Falstaff's Wedding

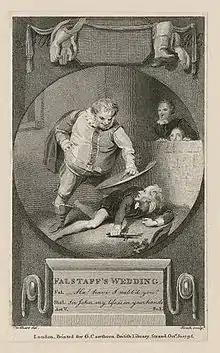
Falstaff overpowers Shallow, illustration by Stodhart, engraved by James Heath

Having been rejected by the new king Henry V, Falstaff and his cronies must find a new way to advance themselves. Doll Tearsheet and Mistress Quickly have bribed their way free of jail. Pistol tells Nym he intends to hide by using a false name. Falstaff still has the thousand pounds he borrowed from Shallow. Shallow consults Mr Pleadwell, a lawyer, about the money, but Pleadwell says that since no contract was drawn up for the loan, Shallow will have to rely on Falstaff's sense of honour. Shallow despairs of the money.